Bring Me the Head of Prince Charming

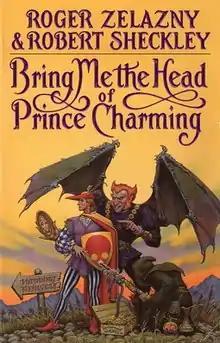
First edition

Bring Me the Head of Prince Charming (1991) is a fantasy novel by Roger Zelazny and Robert Sheckley.